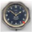
Label: clock